Stanisław Kostka Starowieyski

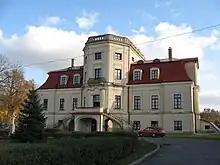
Łabunie palace, main corps

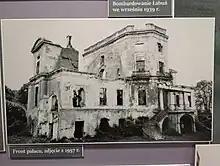
Palac in 1957

The palace was erected as a summer residence for Jan Jakub Zamoyski, the voivode of Podolia who married Ludwika Maria Poniatowska, the sister of the King of Poland, Stanisław August Poniatowski.